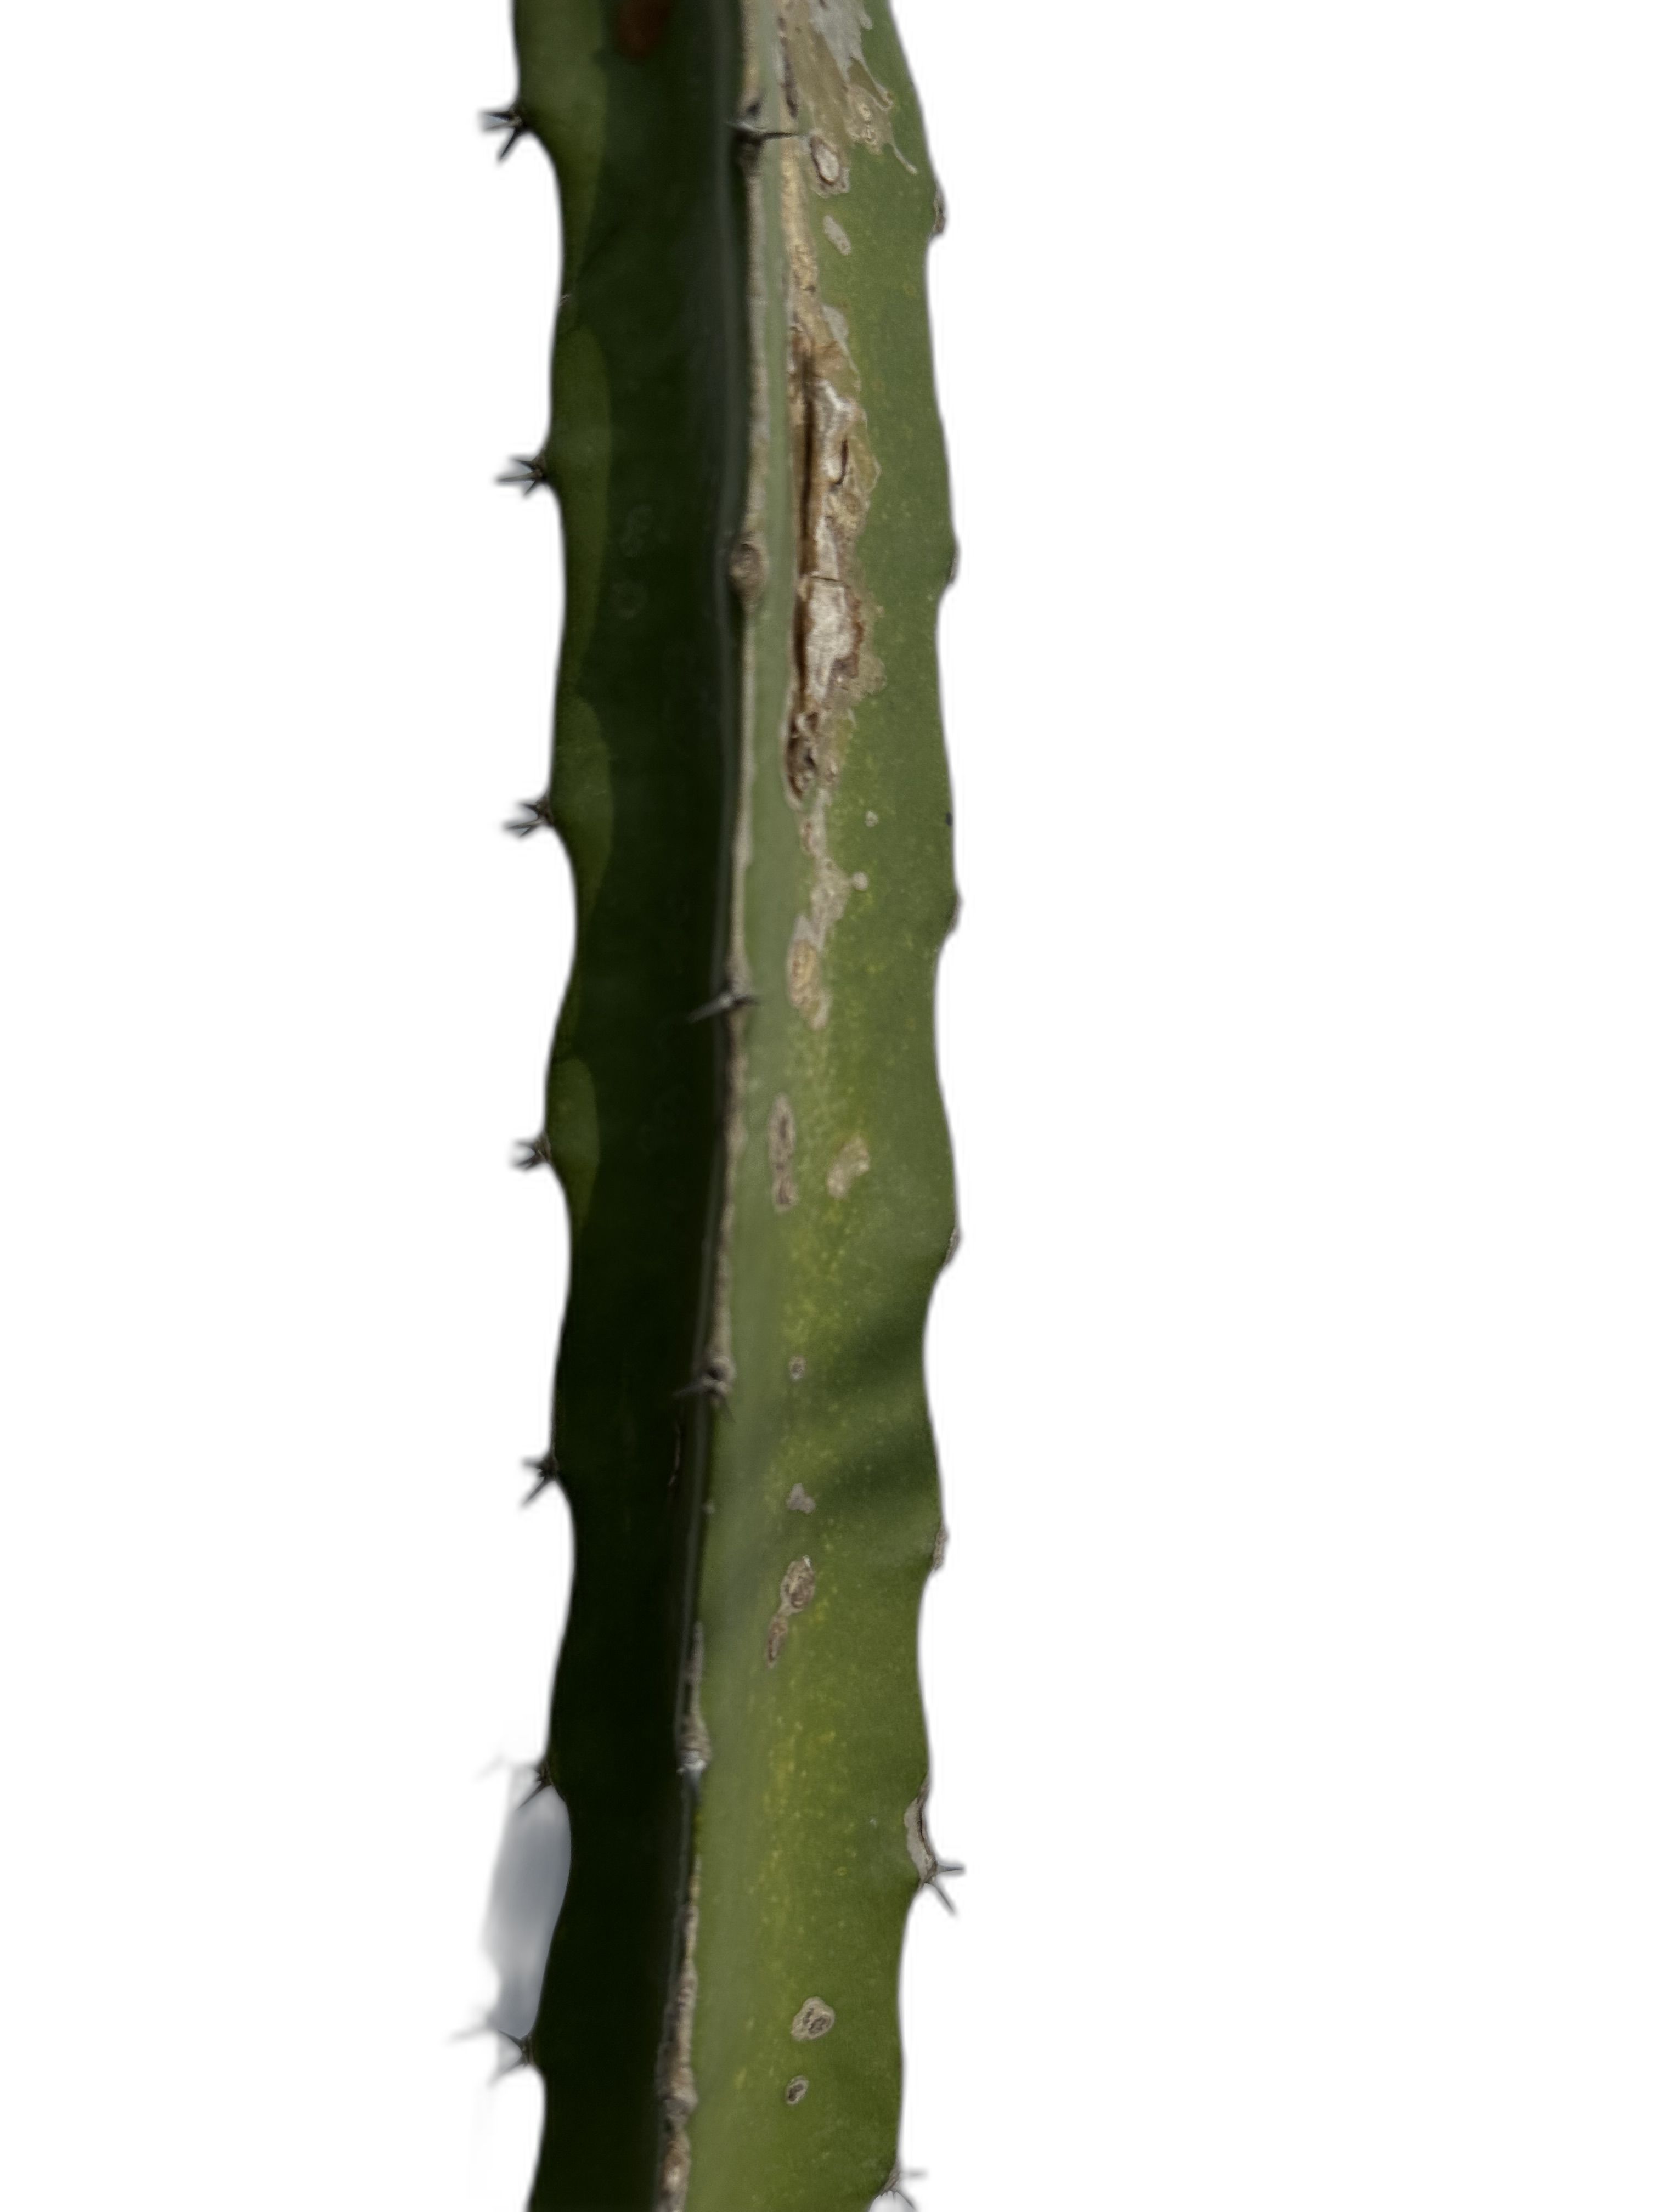
Label: Bad leaf